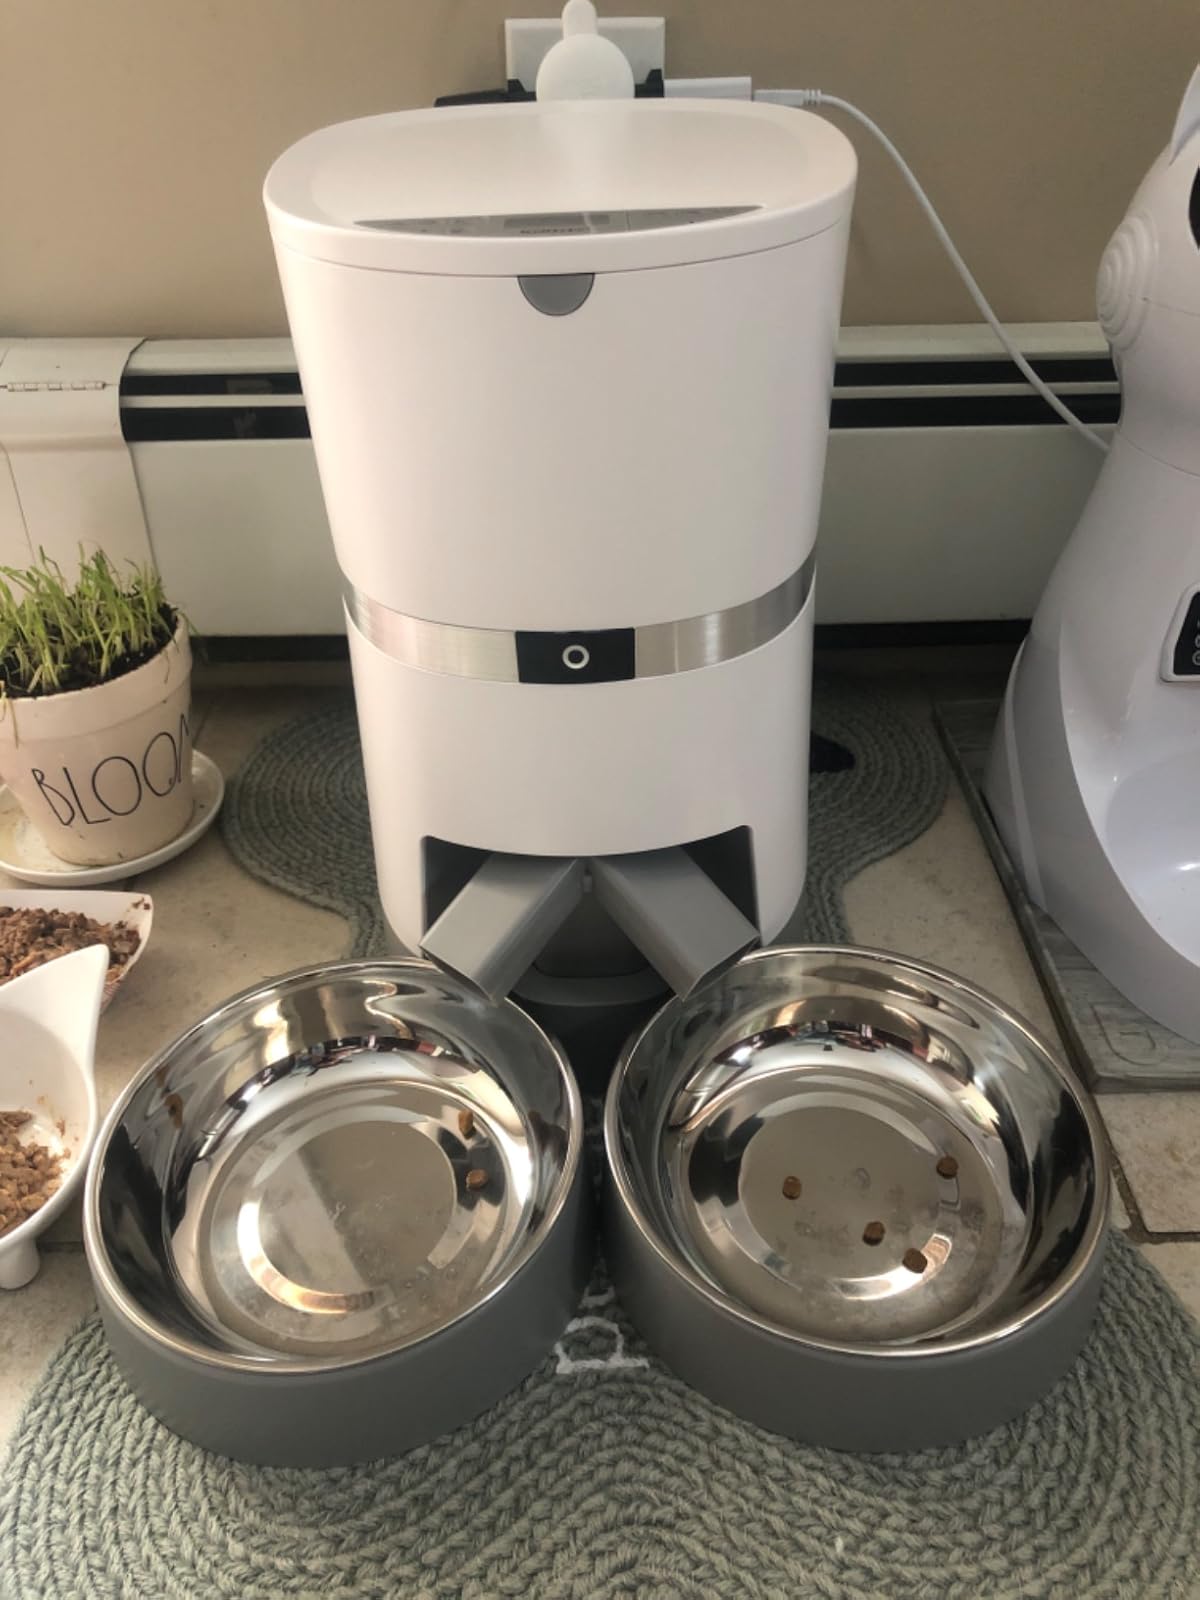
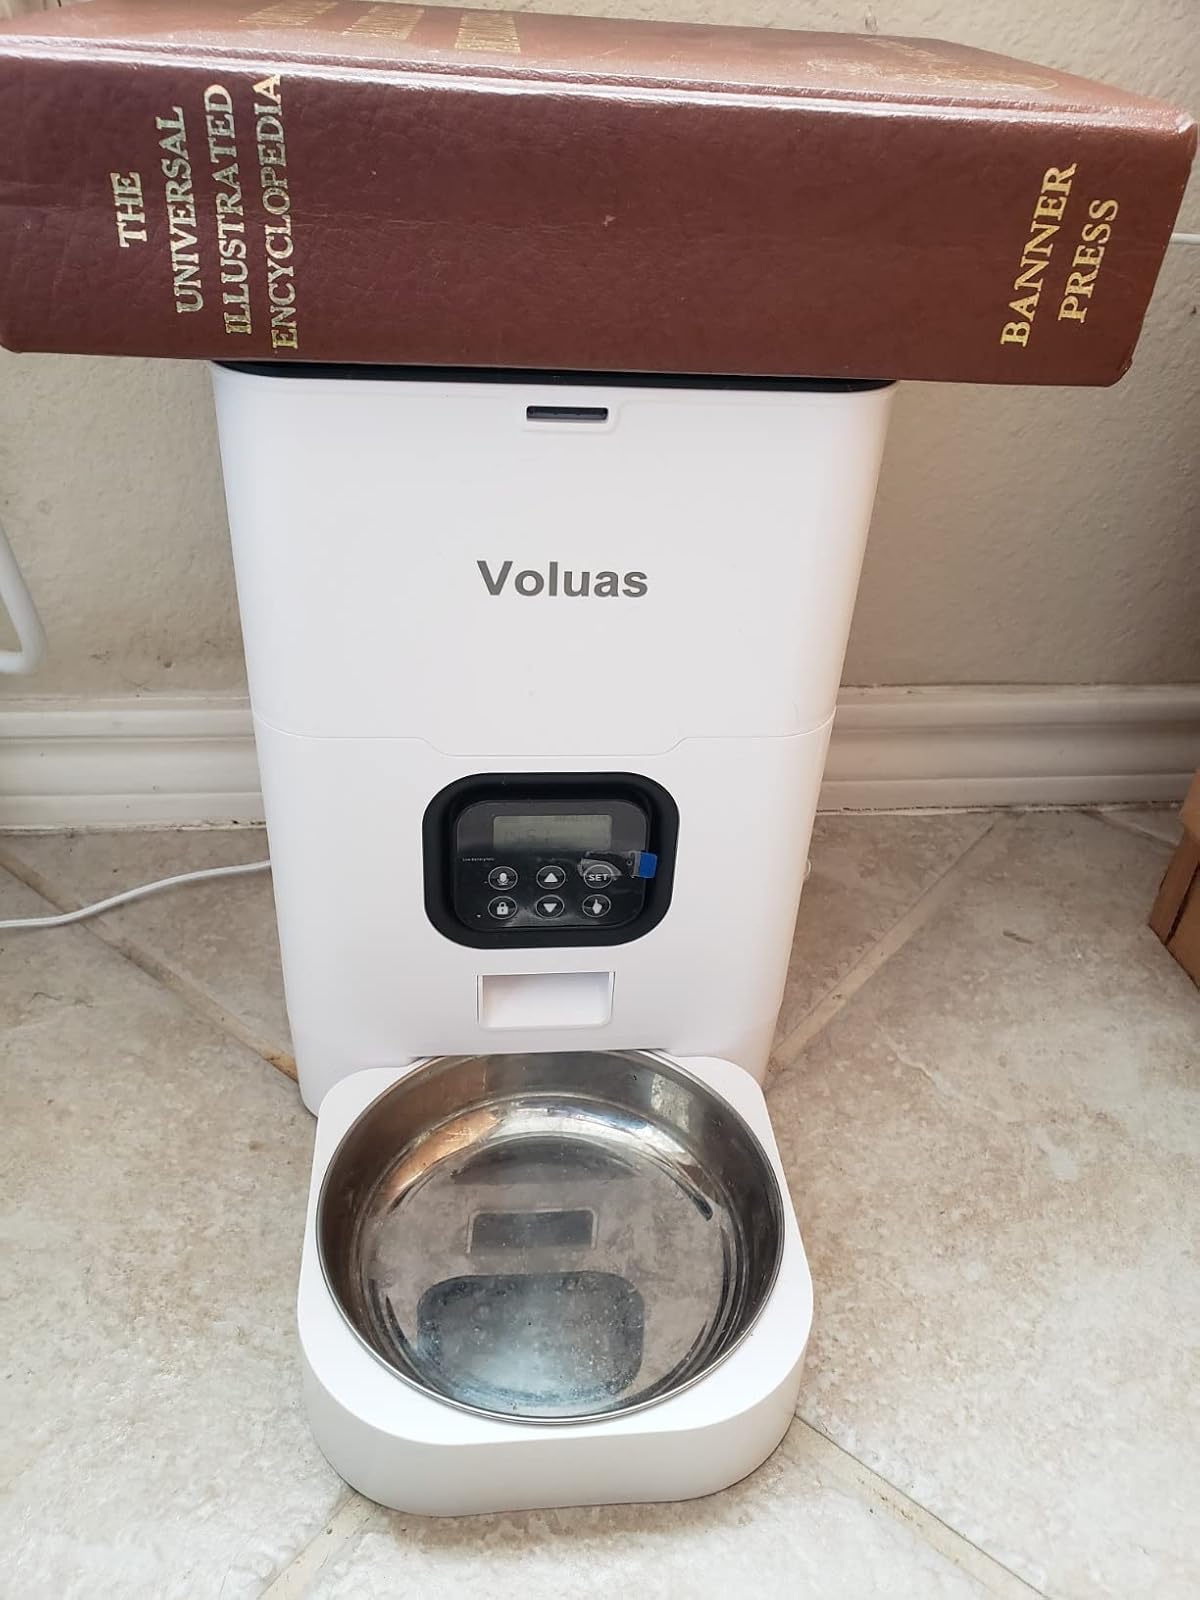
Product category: items_feeder
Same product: no